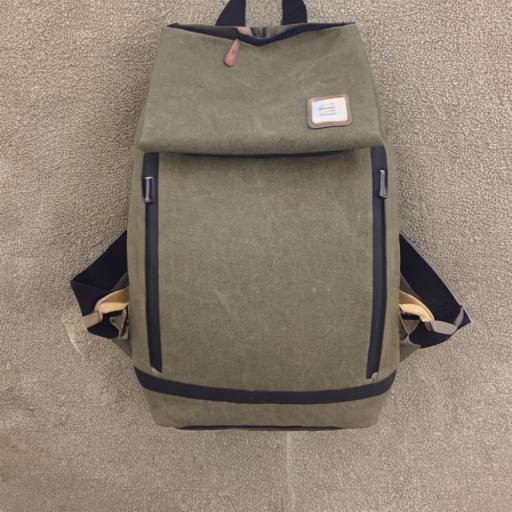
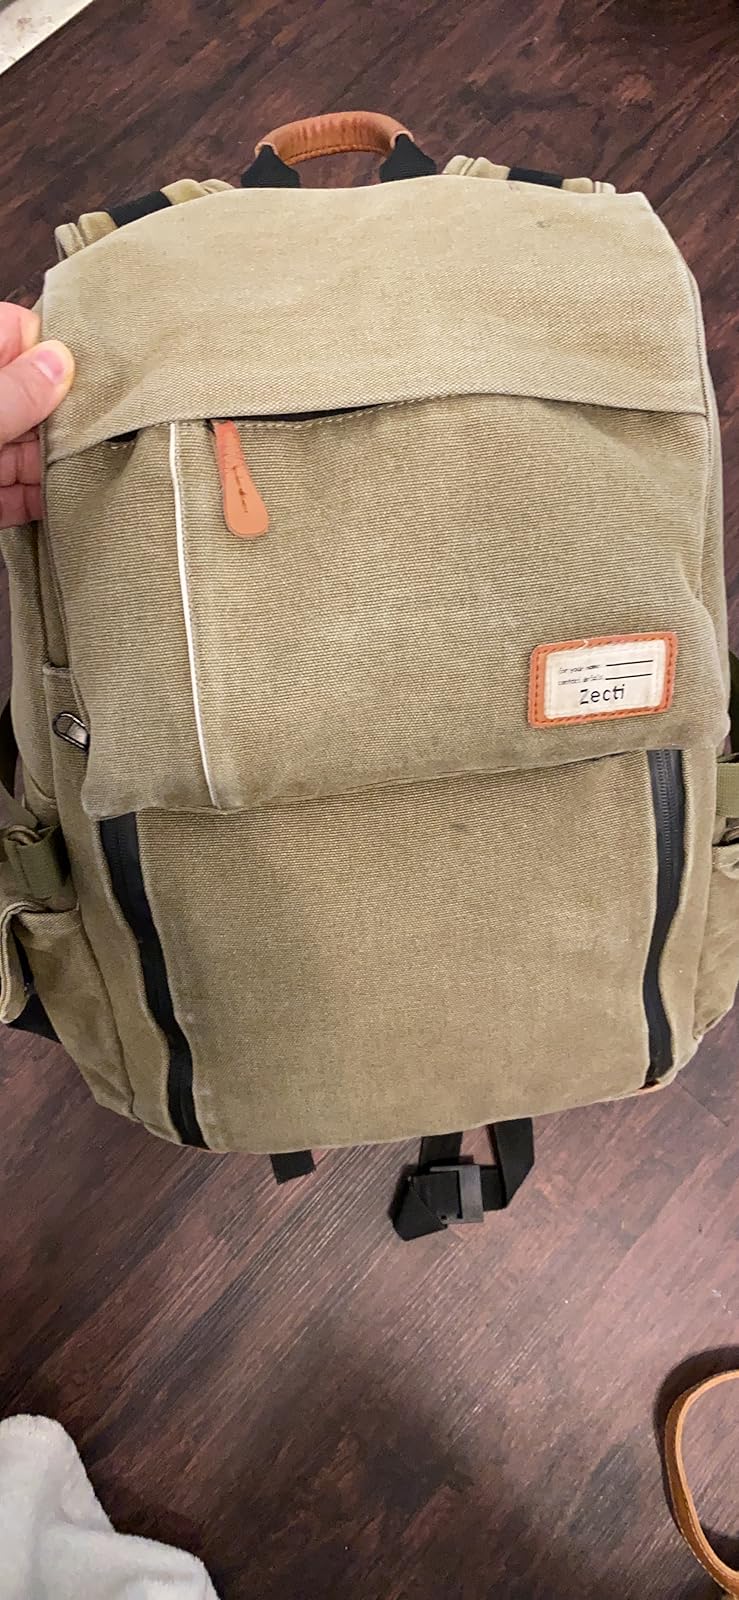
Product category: bag
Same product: no